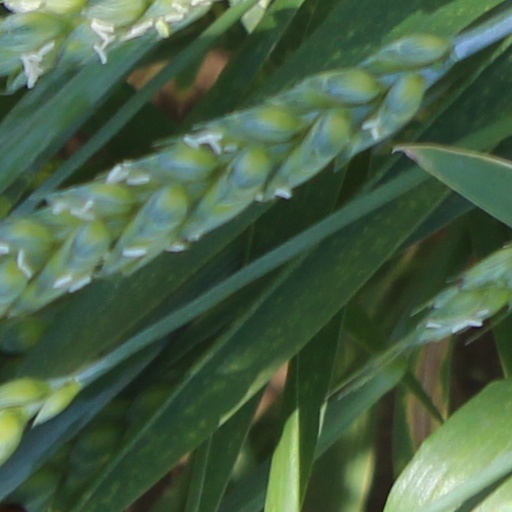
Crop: wheat